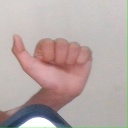
अक्षर: त